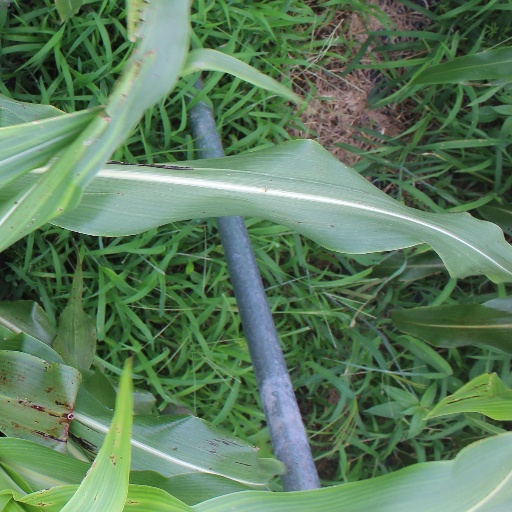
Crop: sorghum